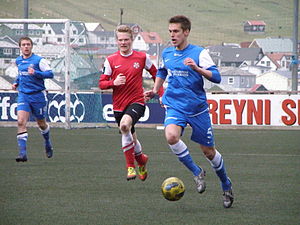
FC Suðuroy
FC Suðuroy mod B68 Toftir i Effodeildin den 21. april 2012.
FC Suðuroy er en færøsk fodboldklub fra Suðuroy, som blev grundlagt 1. januar 2010. FC Suðuroy består af de to forhenværende foboldklubber VB Vágur og Sumba, som fusionerede i 2005 til VB/Sumba. I 2017 sæsonen har de tre fodboldklubber fra øen Suðuroy: TB Tvøroyri, FC Suðuroy og Royn fusioneret til en klub. Beslutningen blev truffet i december 2016, og på det tidspunkt var det for sent til at ændre navnet, så den nye klub spiller undet navnet på alle tre klubber: TB/FC Suðuroy/Royn.